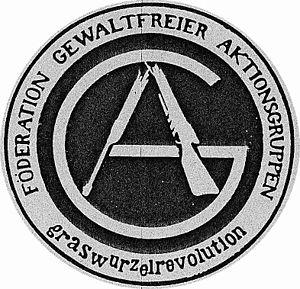
L'anarchisme en Allemagne a une longue tradition, irradiant aussi bien le mouvement ouvrier que le monde intellectuel et culturel.
L'anarchisme en Turquie apparait au début du XXᵉ siècle, mais c'est surtout au XXIᵉ siècle que le mouvement libertaire prend son essor